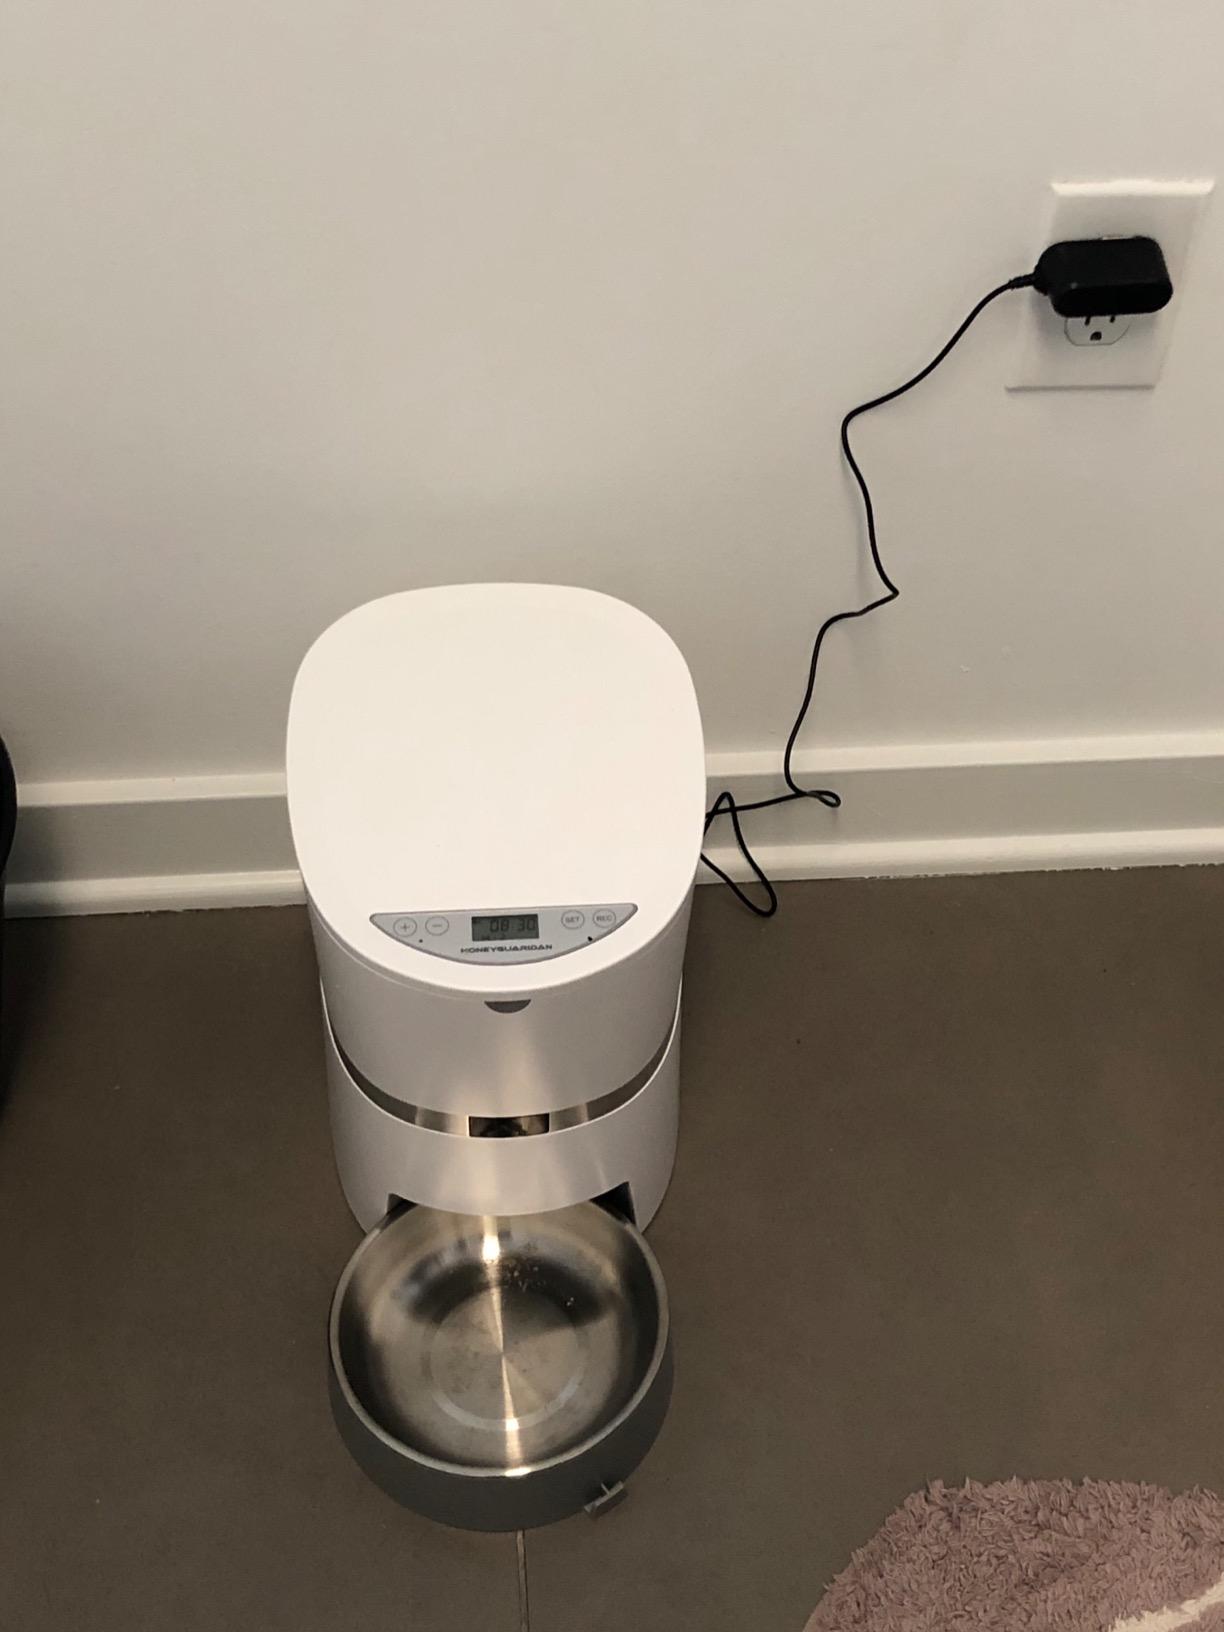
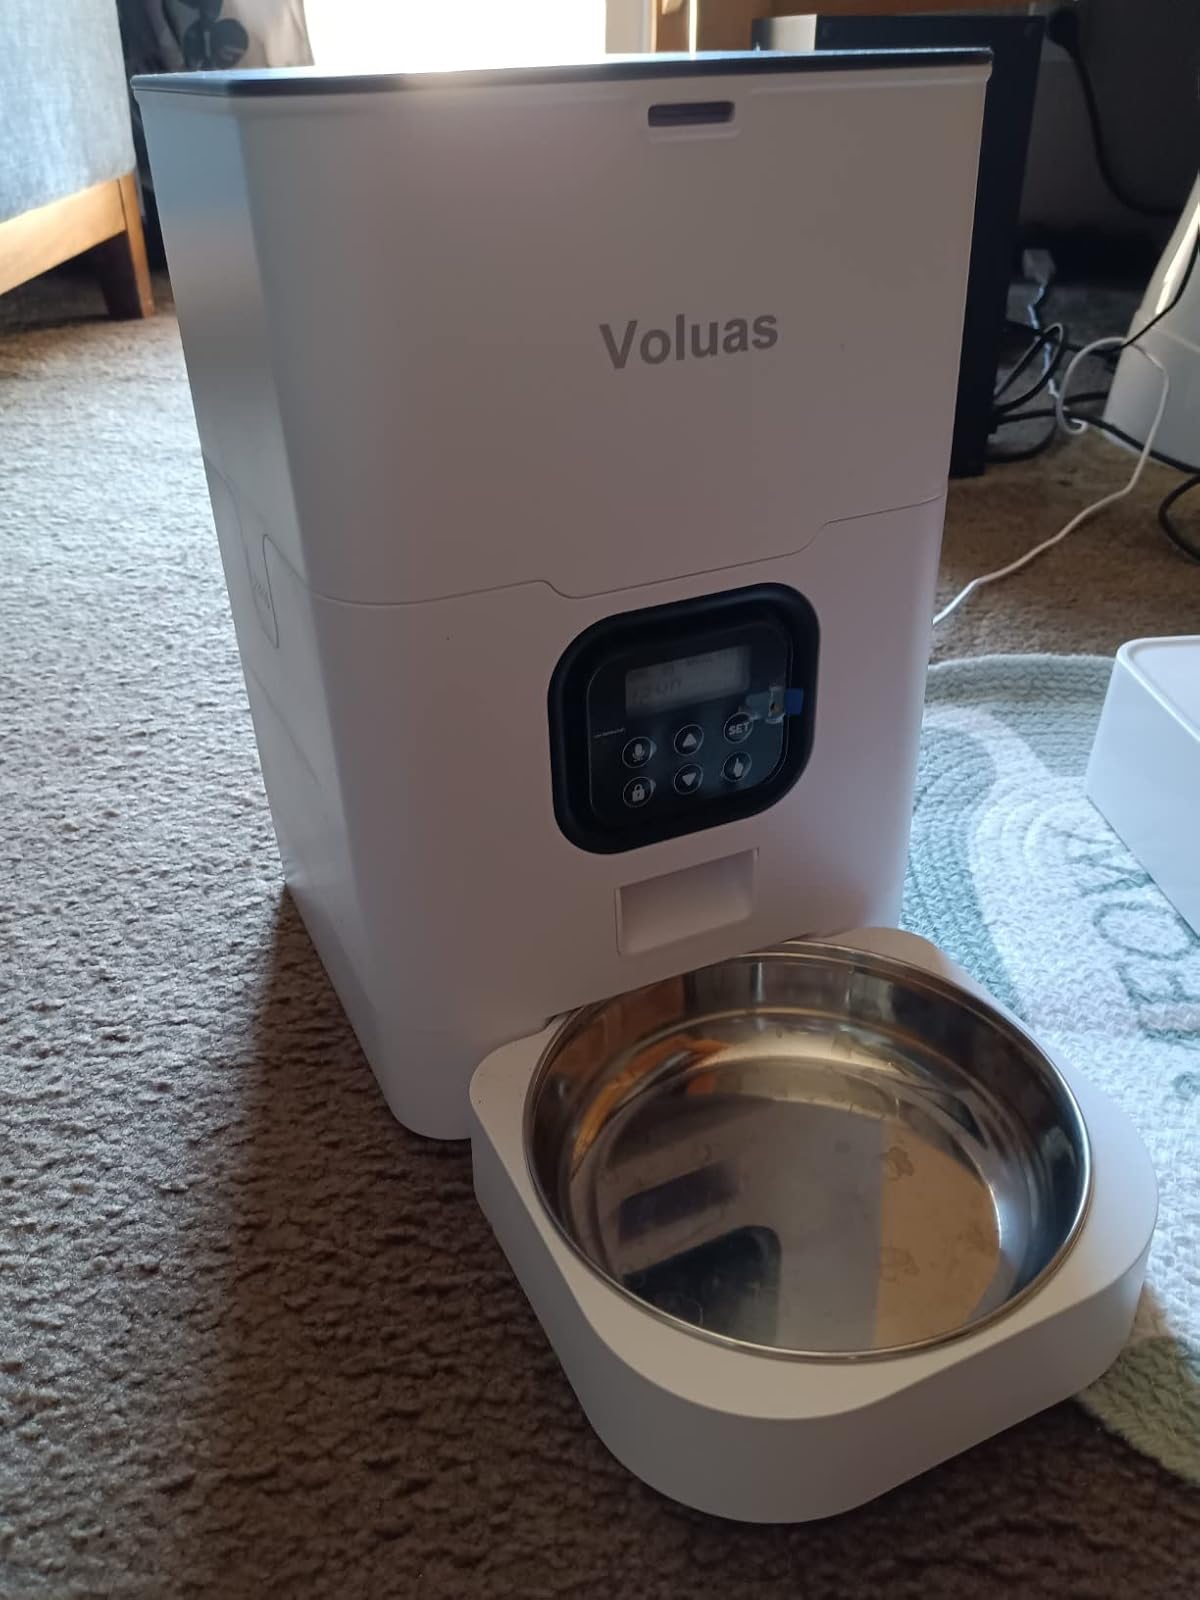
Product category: items_feeder
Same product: no